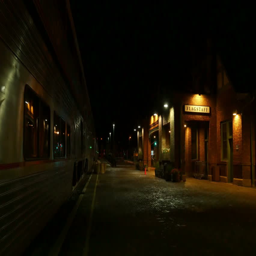
a passenger train passes through the train station at night .